Borna Ćorić

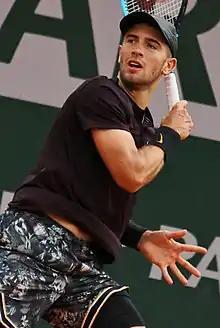
Ćorić at the 2019 French Open

Ćorić began his 2019 season at the Australian Open. Seeded 11th, he won his first-ever match at this tournament by beating Steve Darcis in the first round. He ended up reaching the fourth round where he lost to 28th seed and eventual semifinalist, Lucas Pouille. This marked the second time overall that Ćorić reached the last 16 of a major.